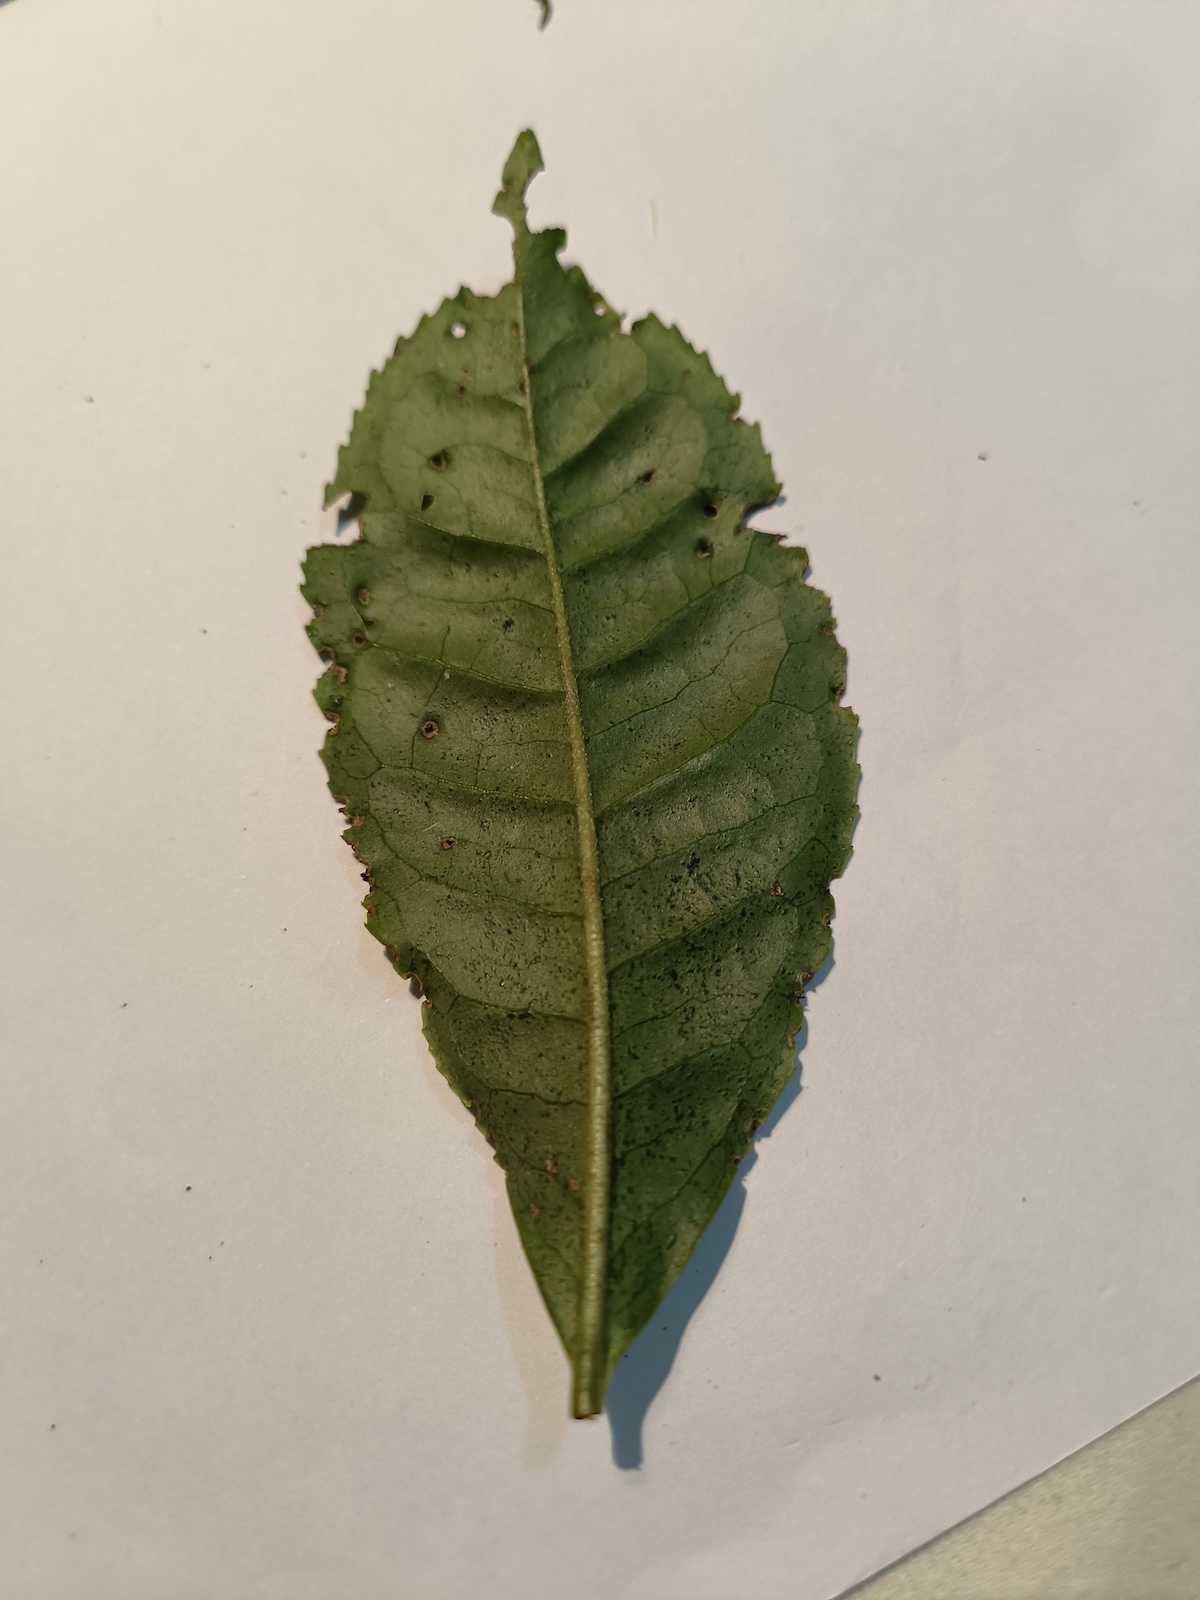
Label: Green mirid bug